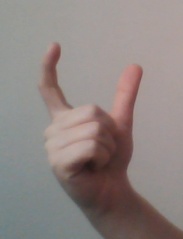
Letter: nun